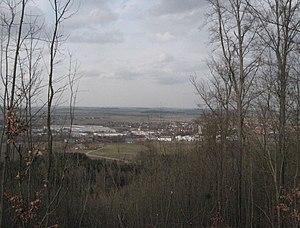
Vue du bord du plateau du Hehlberg vers le Nord sur la zone industrielle de Schwäbisch Hall-Sulzdorf et la Haller Ebene (plaine de Schwäbisch Hall) derrière.